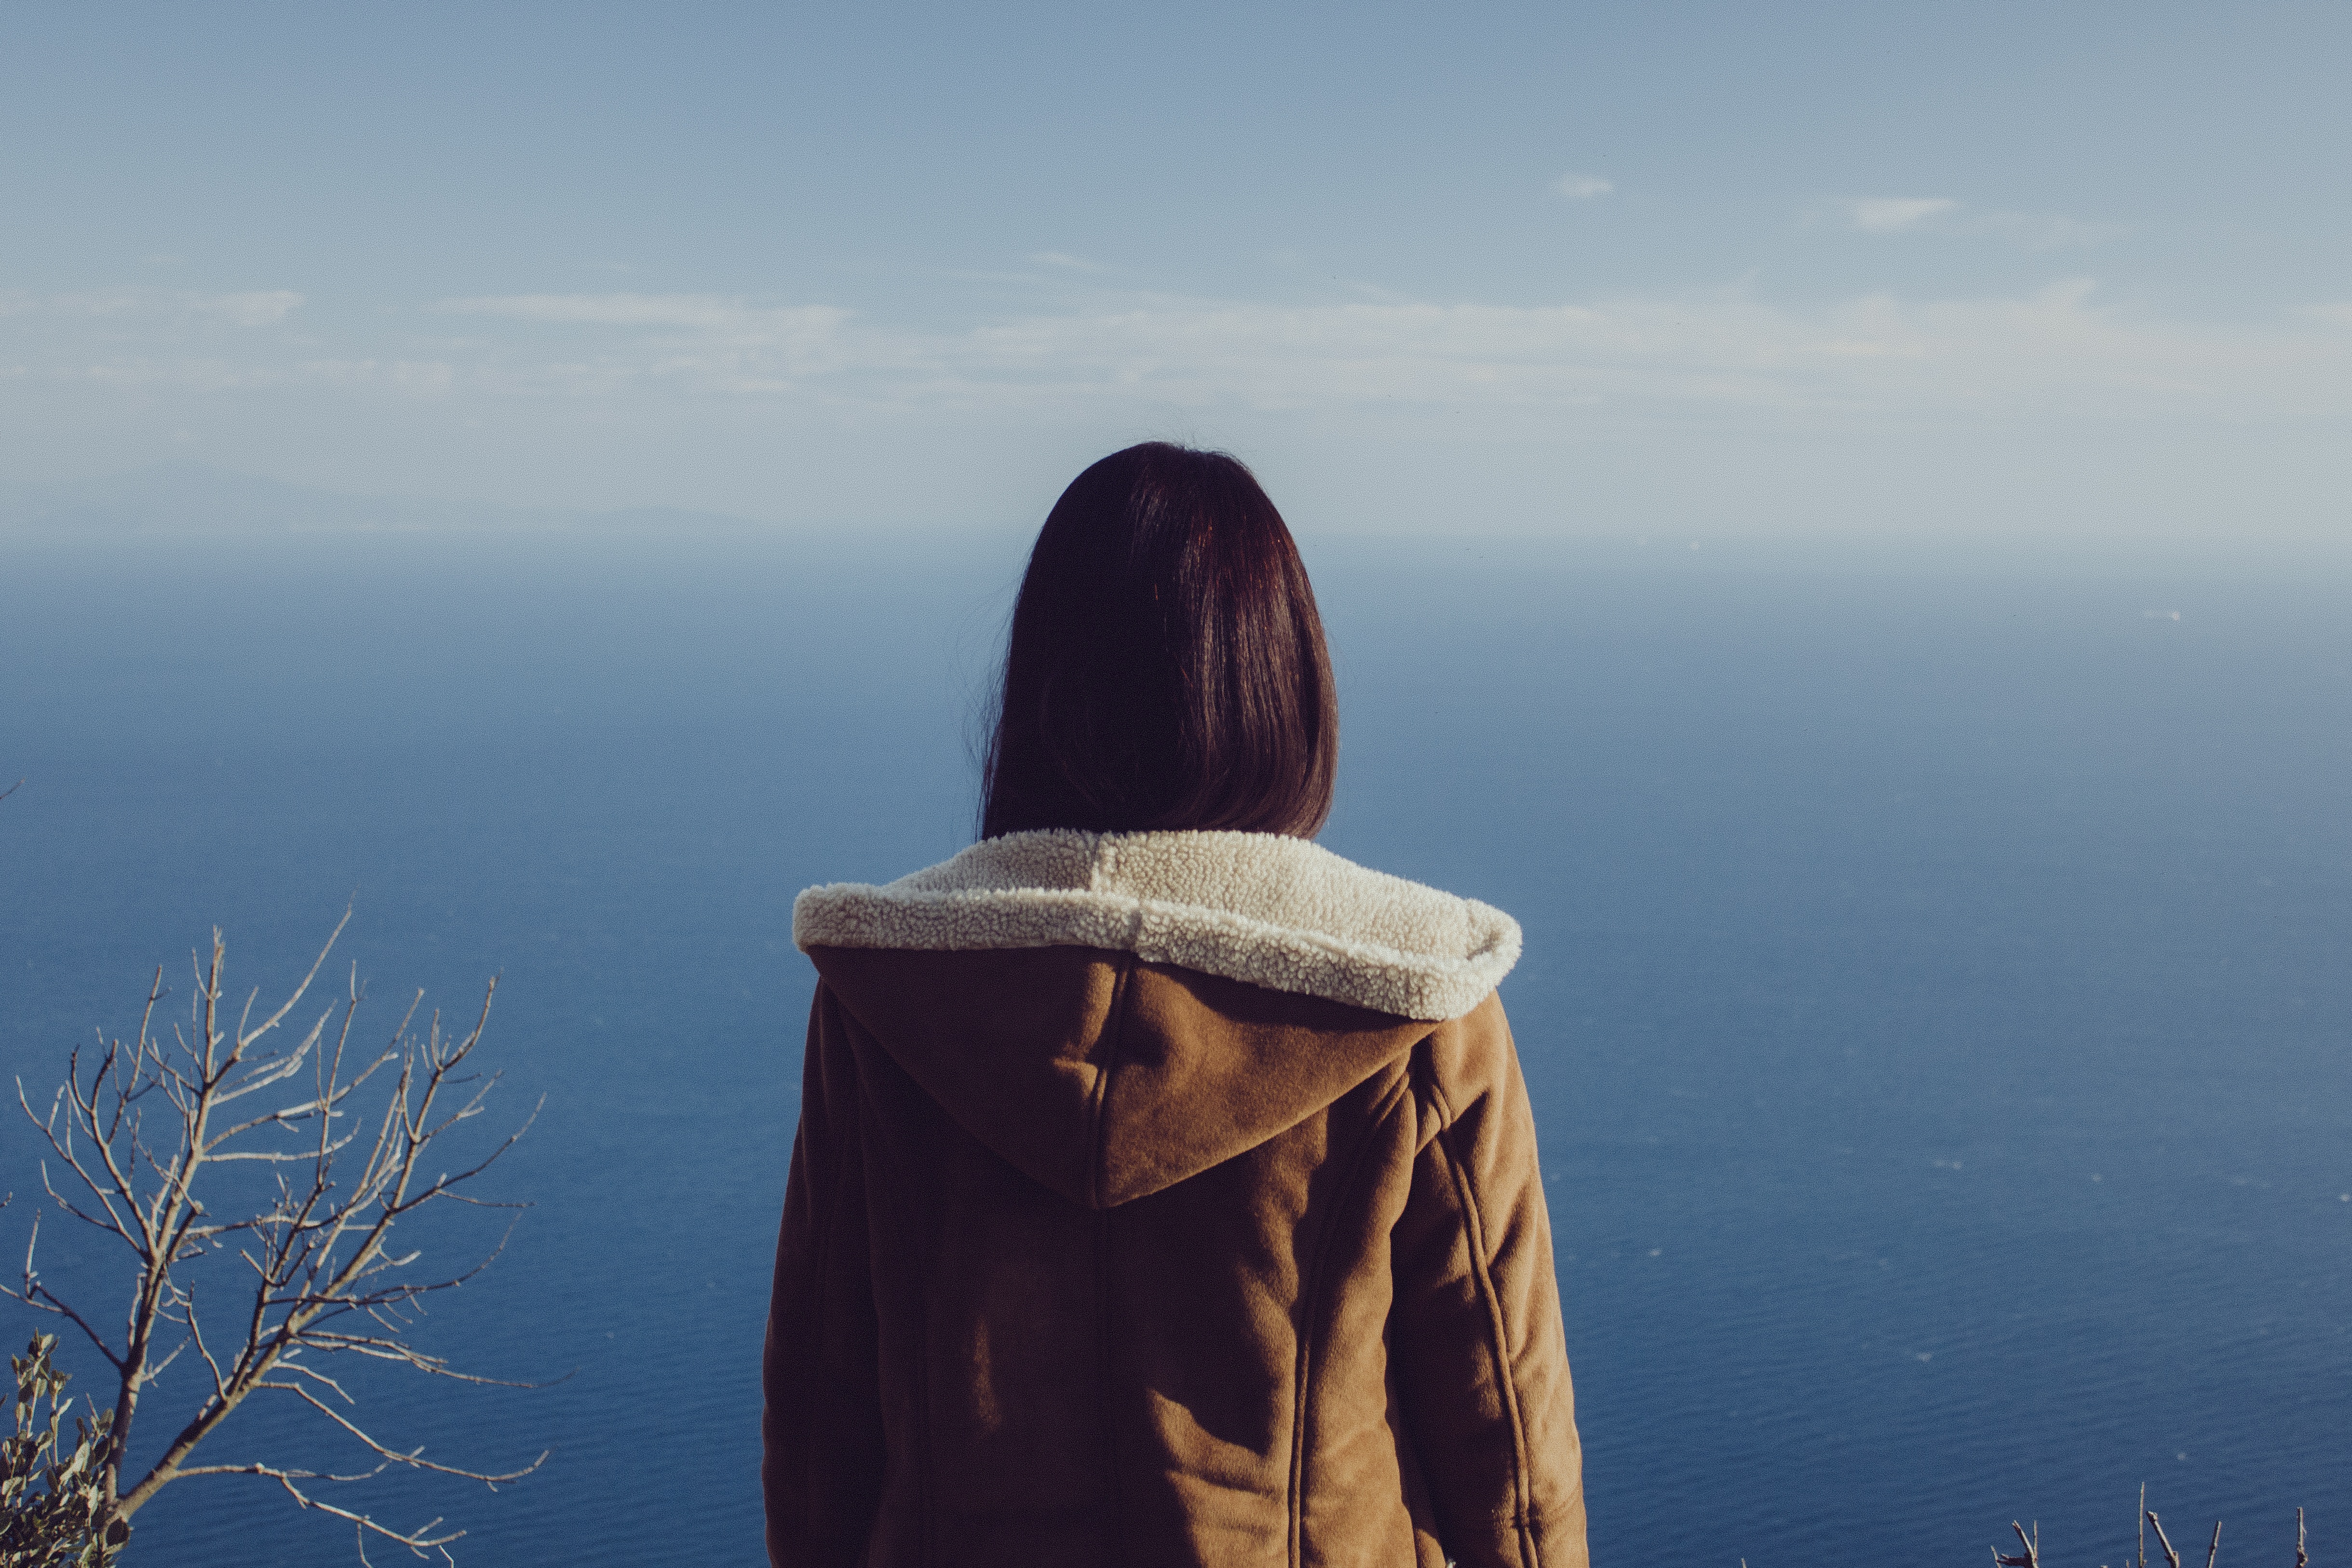
sea, coast, water, nature, sand, rock, ocean, horizon, mountain, cloud, sky, girl, woman, sunlight, morning, hill, view, wind, looking, cliff, female, young, reflection, relax, hike, peaceful, calm, blue, terrain, summit, outlook, gazing, quiet, atmospheric phenomenon, atmosphere of earth